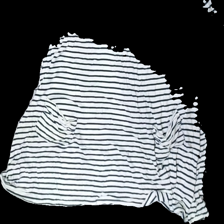
View: front
Type: Top
Category: Ladies
Brand: Lindex
Brand text on label: generous
Colors: Black, White
Material: 100% viscose
Pattern: Striped
Cut: Regular
Season: All
Stains: Major
Damage: fläckar
Damage location: bottom center
Damage 2: hål
Damage 2 location: middle center
Price range: <50
Recommended usage: Export
Description: randiga tröja med trekvartsärmar och fläckar fram,, luddig i färgen